Mary Roach

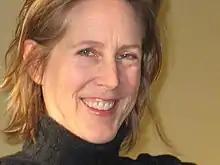
Roach in 2016

Mary Roach (born March 20, 1959) is an American author specializing in popular science and humor. She has published seven New York Times bestsellers: "" (2003), "" (2005), "" (2008), "Packing for Mars: The Curious Science of Life in the Void" (2010), "" (2013), "" (2016), and "" (2021).